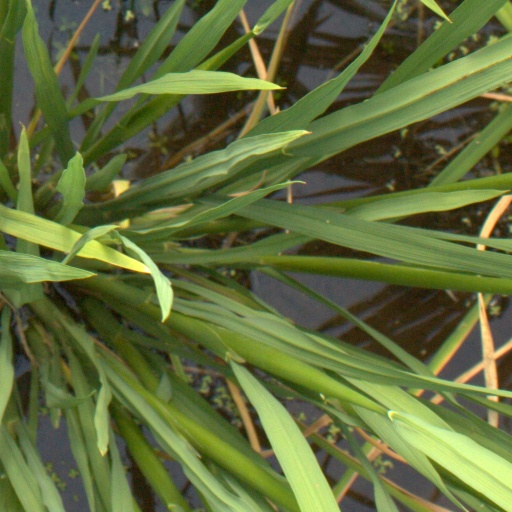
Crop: rice